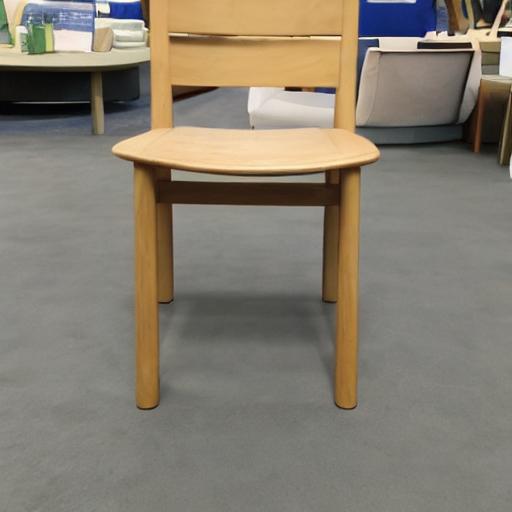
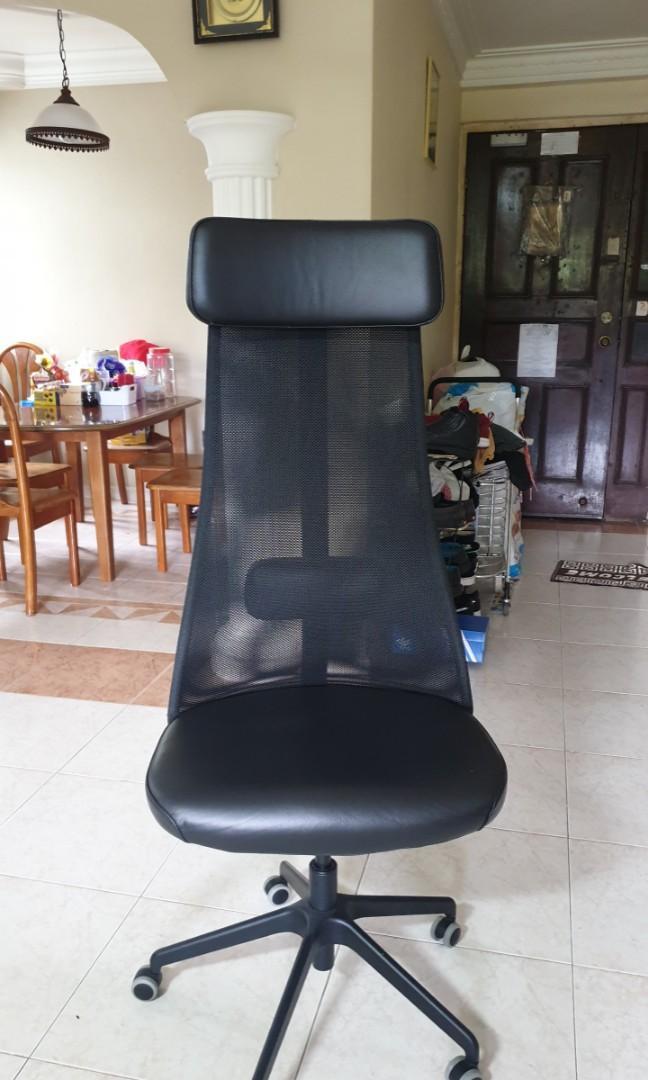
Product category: items_chair
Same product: no